Lari Azad

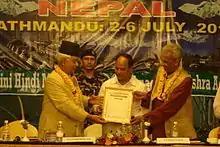
Vice President of Nepal H.E. Parmanand Jha along with Ambassador of India Dr. Jayant Prasad felicitating Dr. Lari with the award of 'Son of Himalaya' at Kathmandu, Nepal (3 July 2012)

He received the First National Youth Award for his first ever book on historiography in Hindi, 1985.